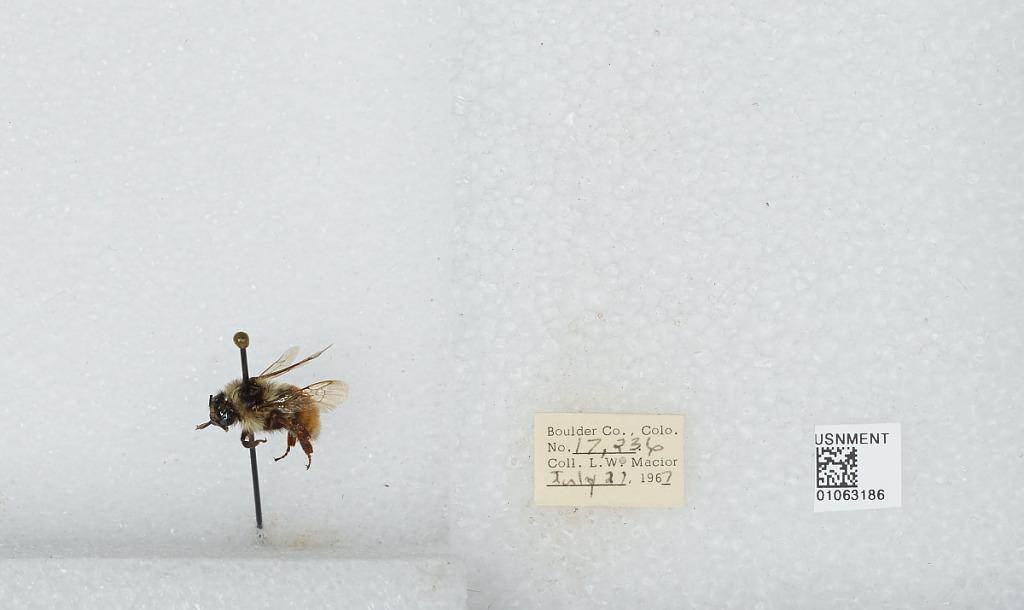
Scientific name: Bombus (Pyrobombus) bifarius Cresson
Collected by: L. Macior
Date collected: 1967-7-27
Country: United States
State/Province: Colorado
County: Boulder
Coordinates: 40.0017, -105.308